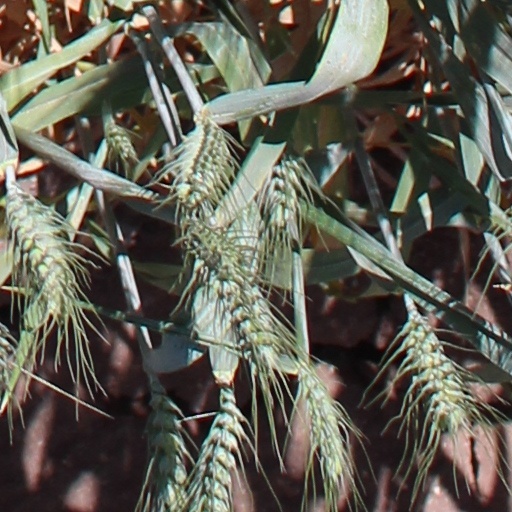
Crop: wheat